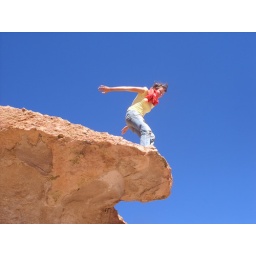
Laurie exploring the rock formations created by sand storms.